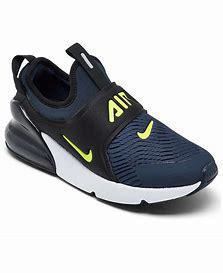
Brand: Nike
Model: Air Max 270 Extreme